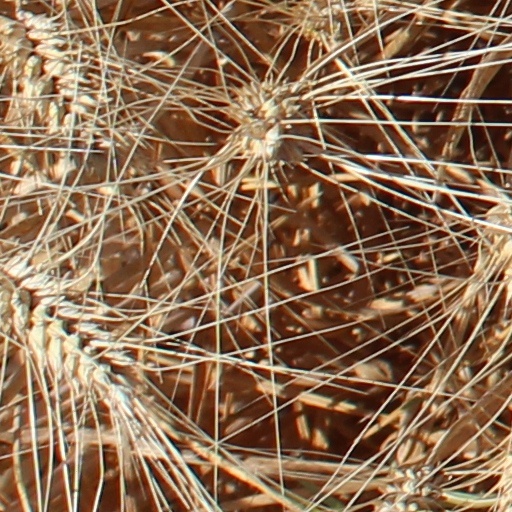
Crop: wheat